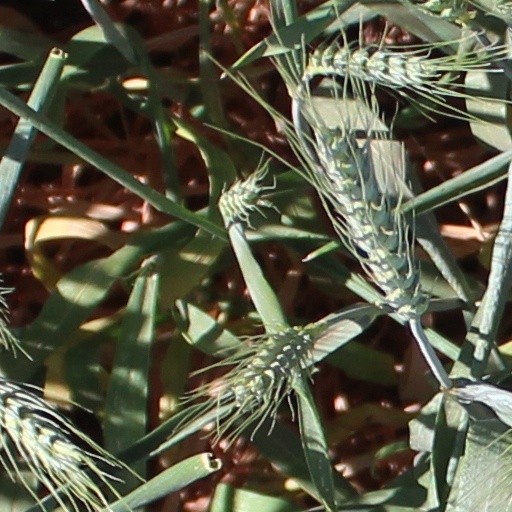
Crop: wheat